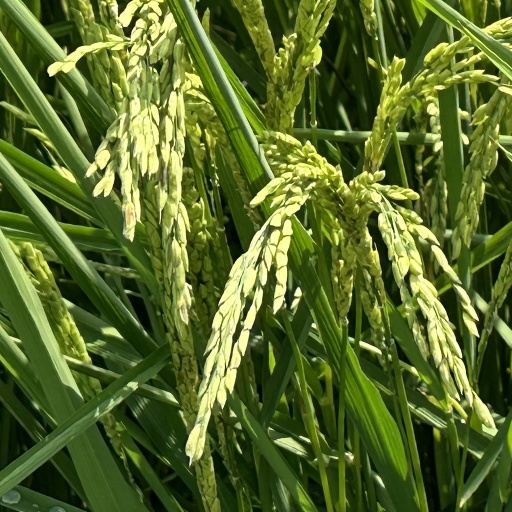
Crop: rice